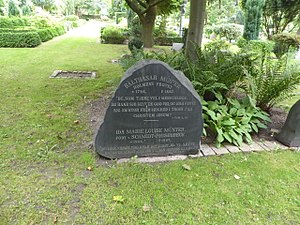
Balthasar Münter (Holmens provst)
Balthasar Münters grav på Holmens Kirkegård i København.
Balthasar Münter var en dansk præst, søn af biskop Friederich Münter og bror til Theodor Münter.